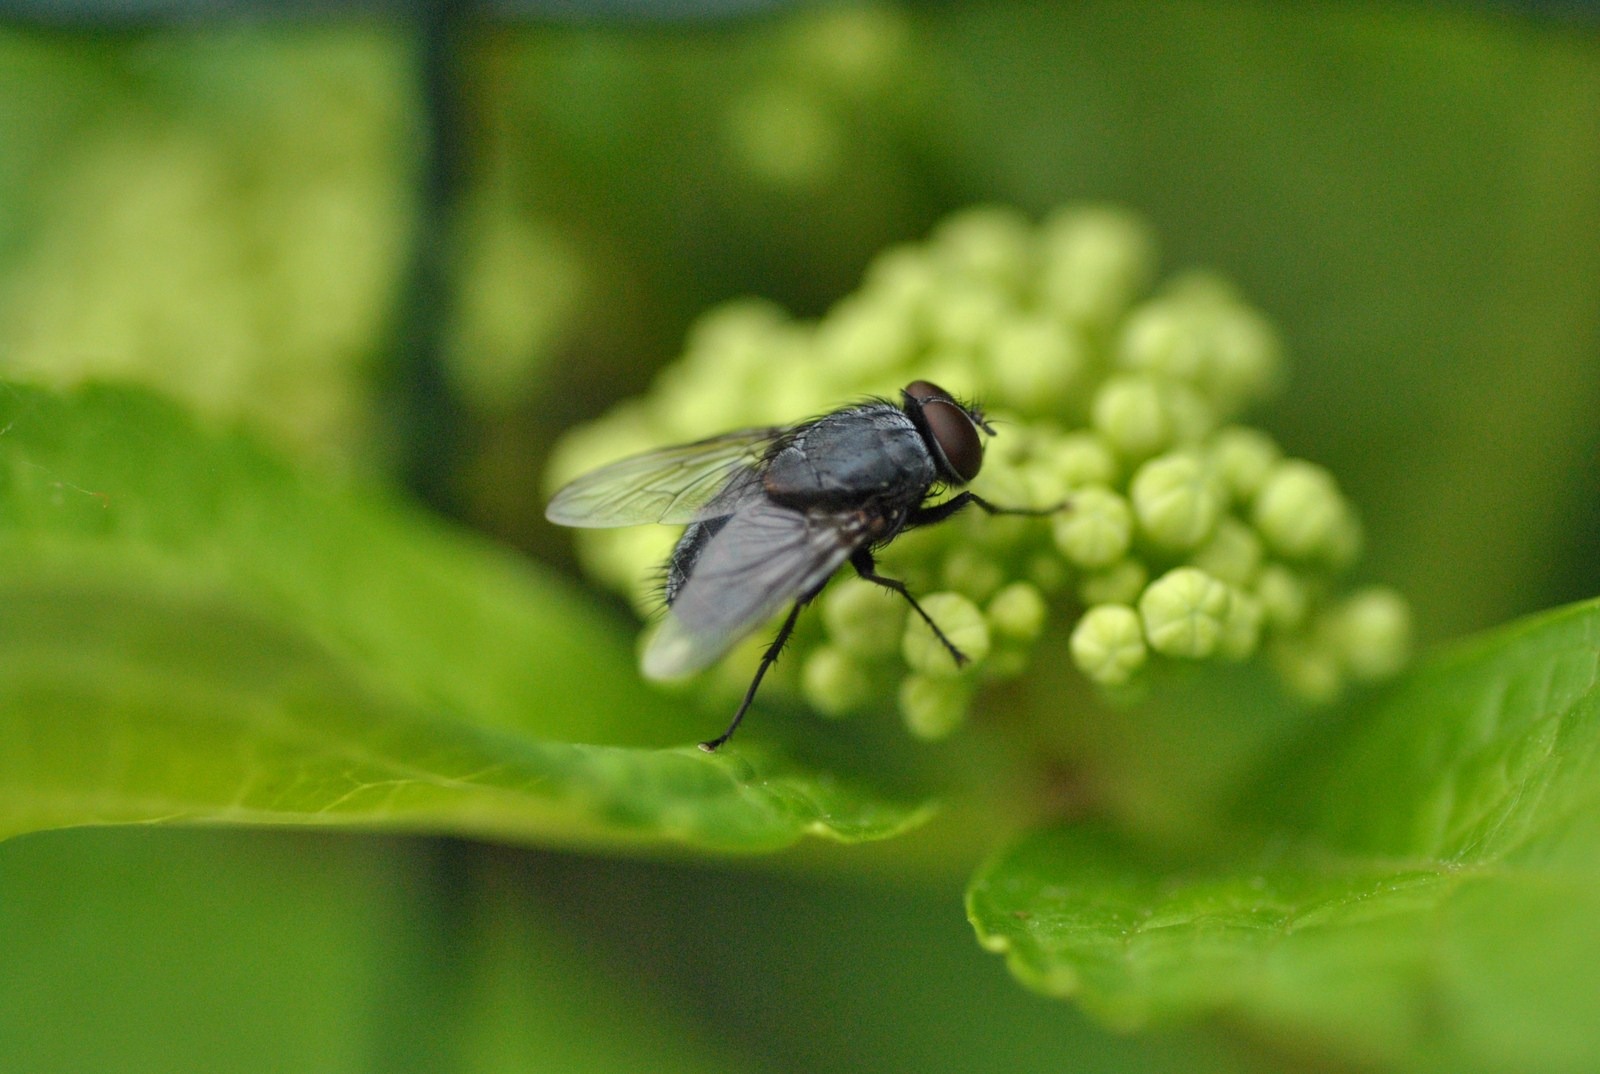
nature, photography, leaf, flower, fly, green, insect, bug, botany, butterfly, flora, fauna, invertebrate, close up, insects, moscow, nectar, flies, macro photography, moths and butterflies, fly in bloom